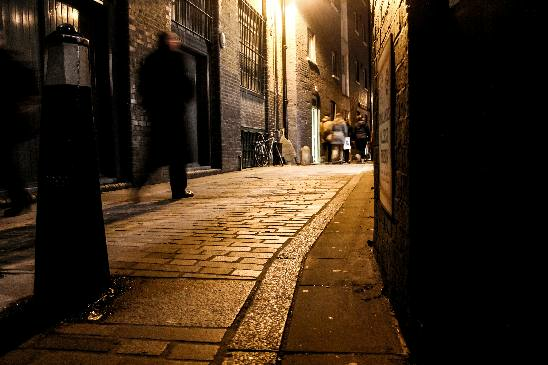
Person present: Yes